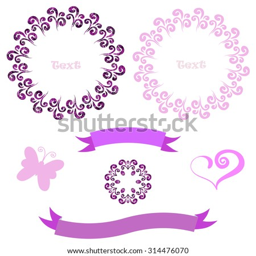
beautiful floral abstract frames and ribbons on a white background .